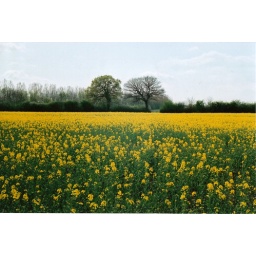
field near our house Fed 3 on fuji 200